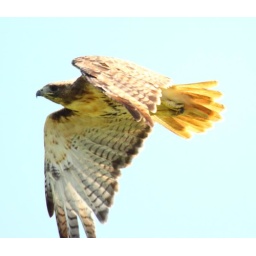
I saw this Red-tailed Hawk in a tree near the road on the way home. I took this photos looking out the window.